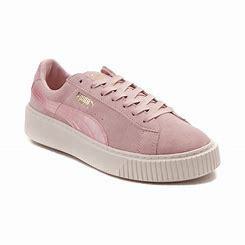
Brand: Puma
Model: Suede Platform